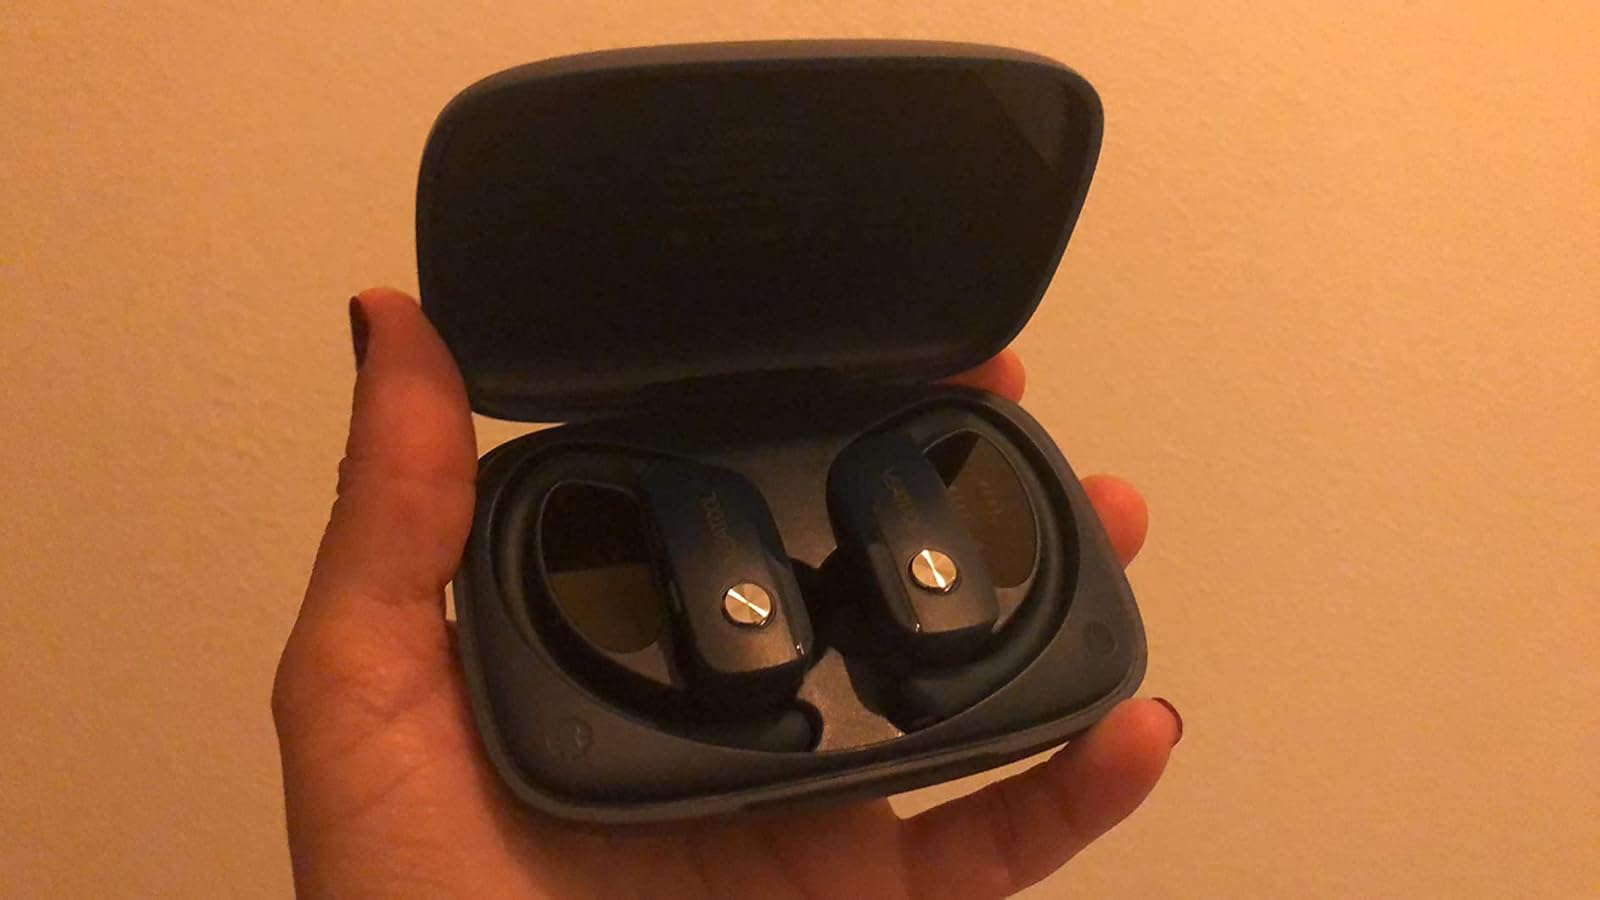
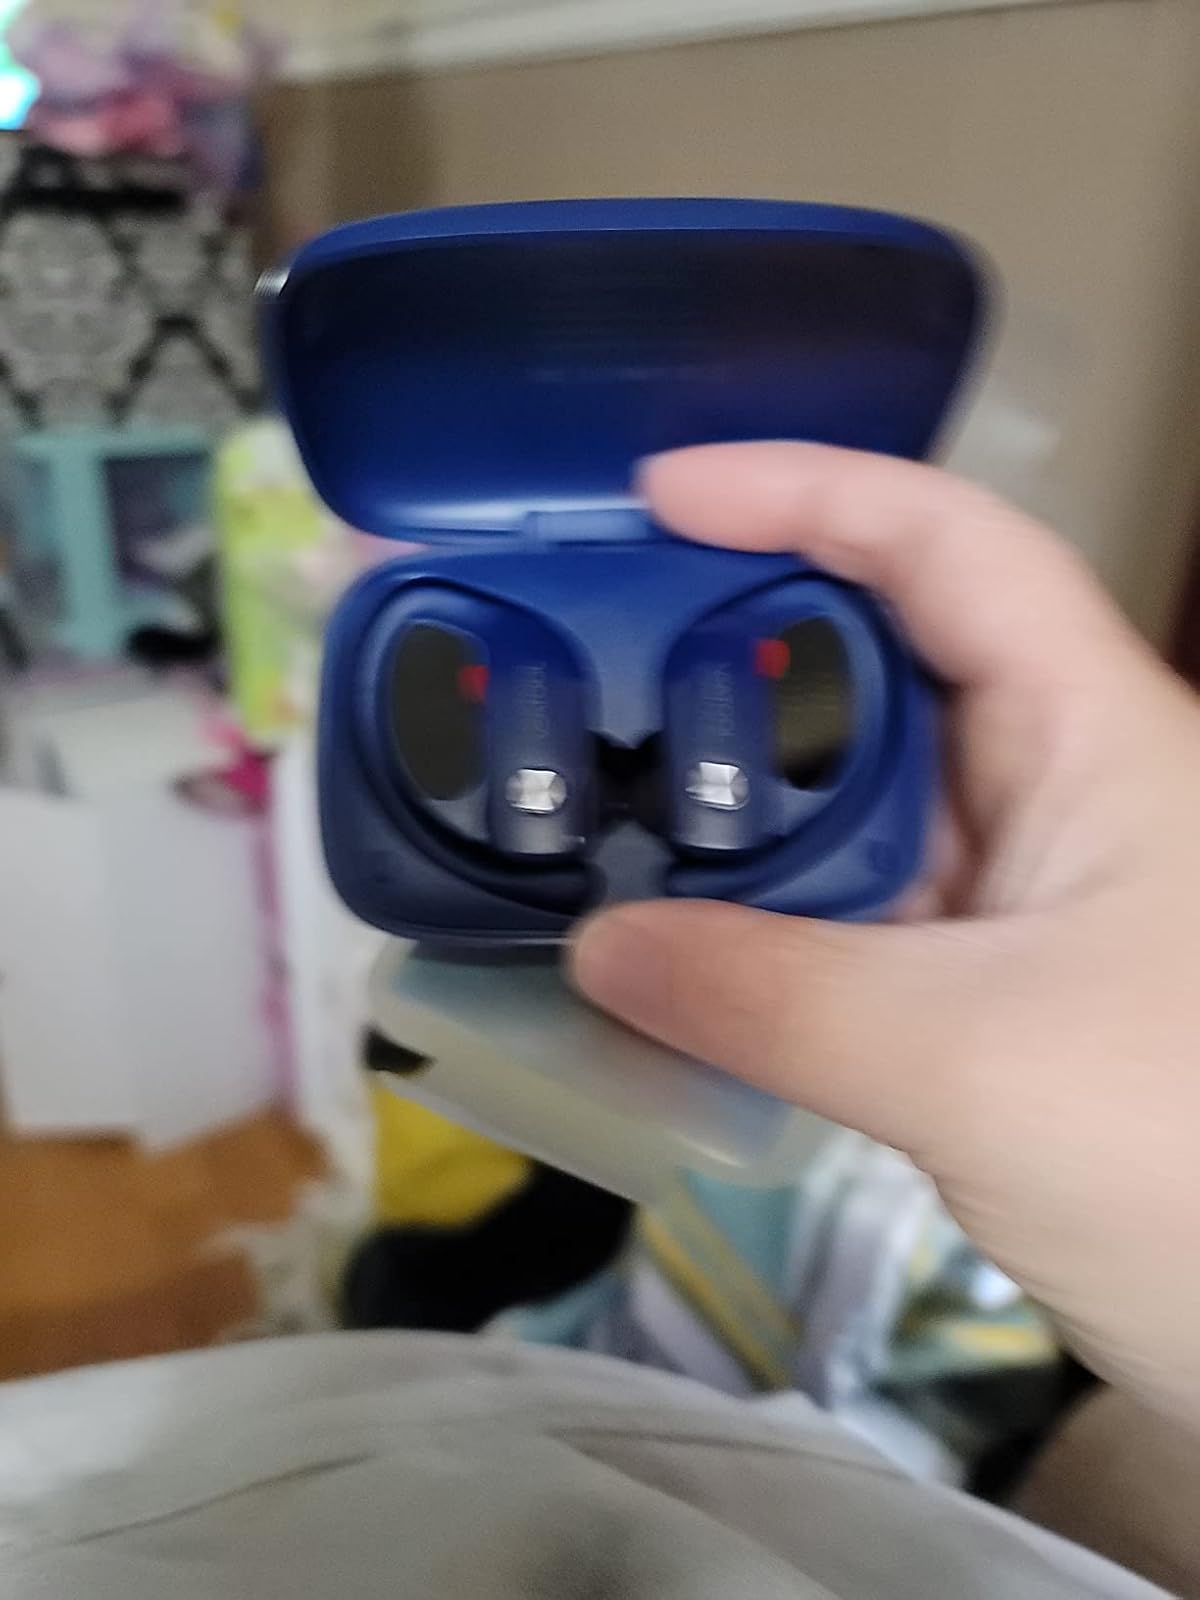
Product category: earbuds
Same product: no